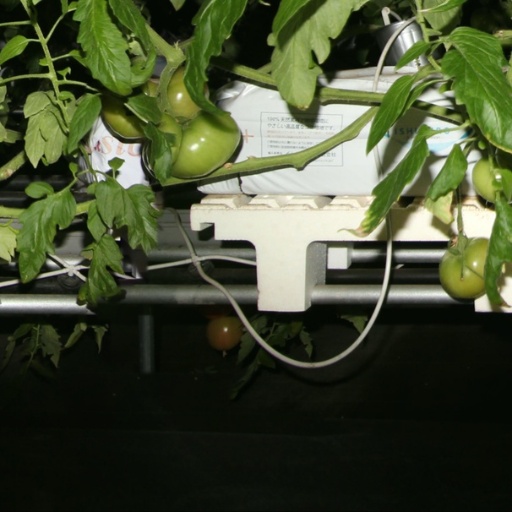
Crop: tomato